Giuliano Terraneo

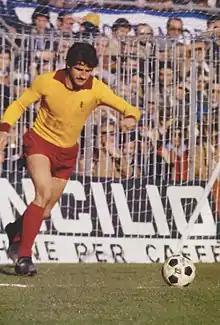
Terraneo at Torino

Terraneo was an efficient rather than spectacular goalkeeper, who was known for his excellent positional sense and composure in goal. In addition to his goalkeeping ability, Terraneo also drew attention to himself for his moustache and original goalkeeping attire: he was known for wearing goalkeeping jerseys of different colours, as well as his trademark white shorts and socks; with Torino he also wore maroon football socks, the official colour of the team. He was also known for removing his gloves when attempting to save penalties.